California housing shortage

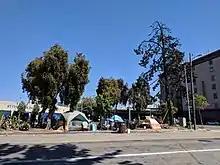
A tent city, a form of improvised housing, in Oakland, California

Since about 1970, California has been experiencing an extended and increasing housing shortage, such that by 2018, California ranked 49th among the states of the U.S. in terms of housing units per resident. This shortage has been estimated to be 3-4 million housing units (20-30% of California's housing stock, 14 million) . As of 2018, experts said that California needs to double its current rate of housing production (85,000 units per year) to keep up with expected population growth and prevent prices from further increasing, and needs to quadruple the current rate of housing production over the next seven years in order for prices and rents to decline.